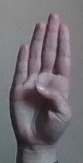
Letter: kaaf